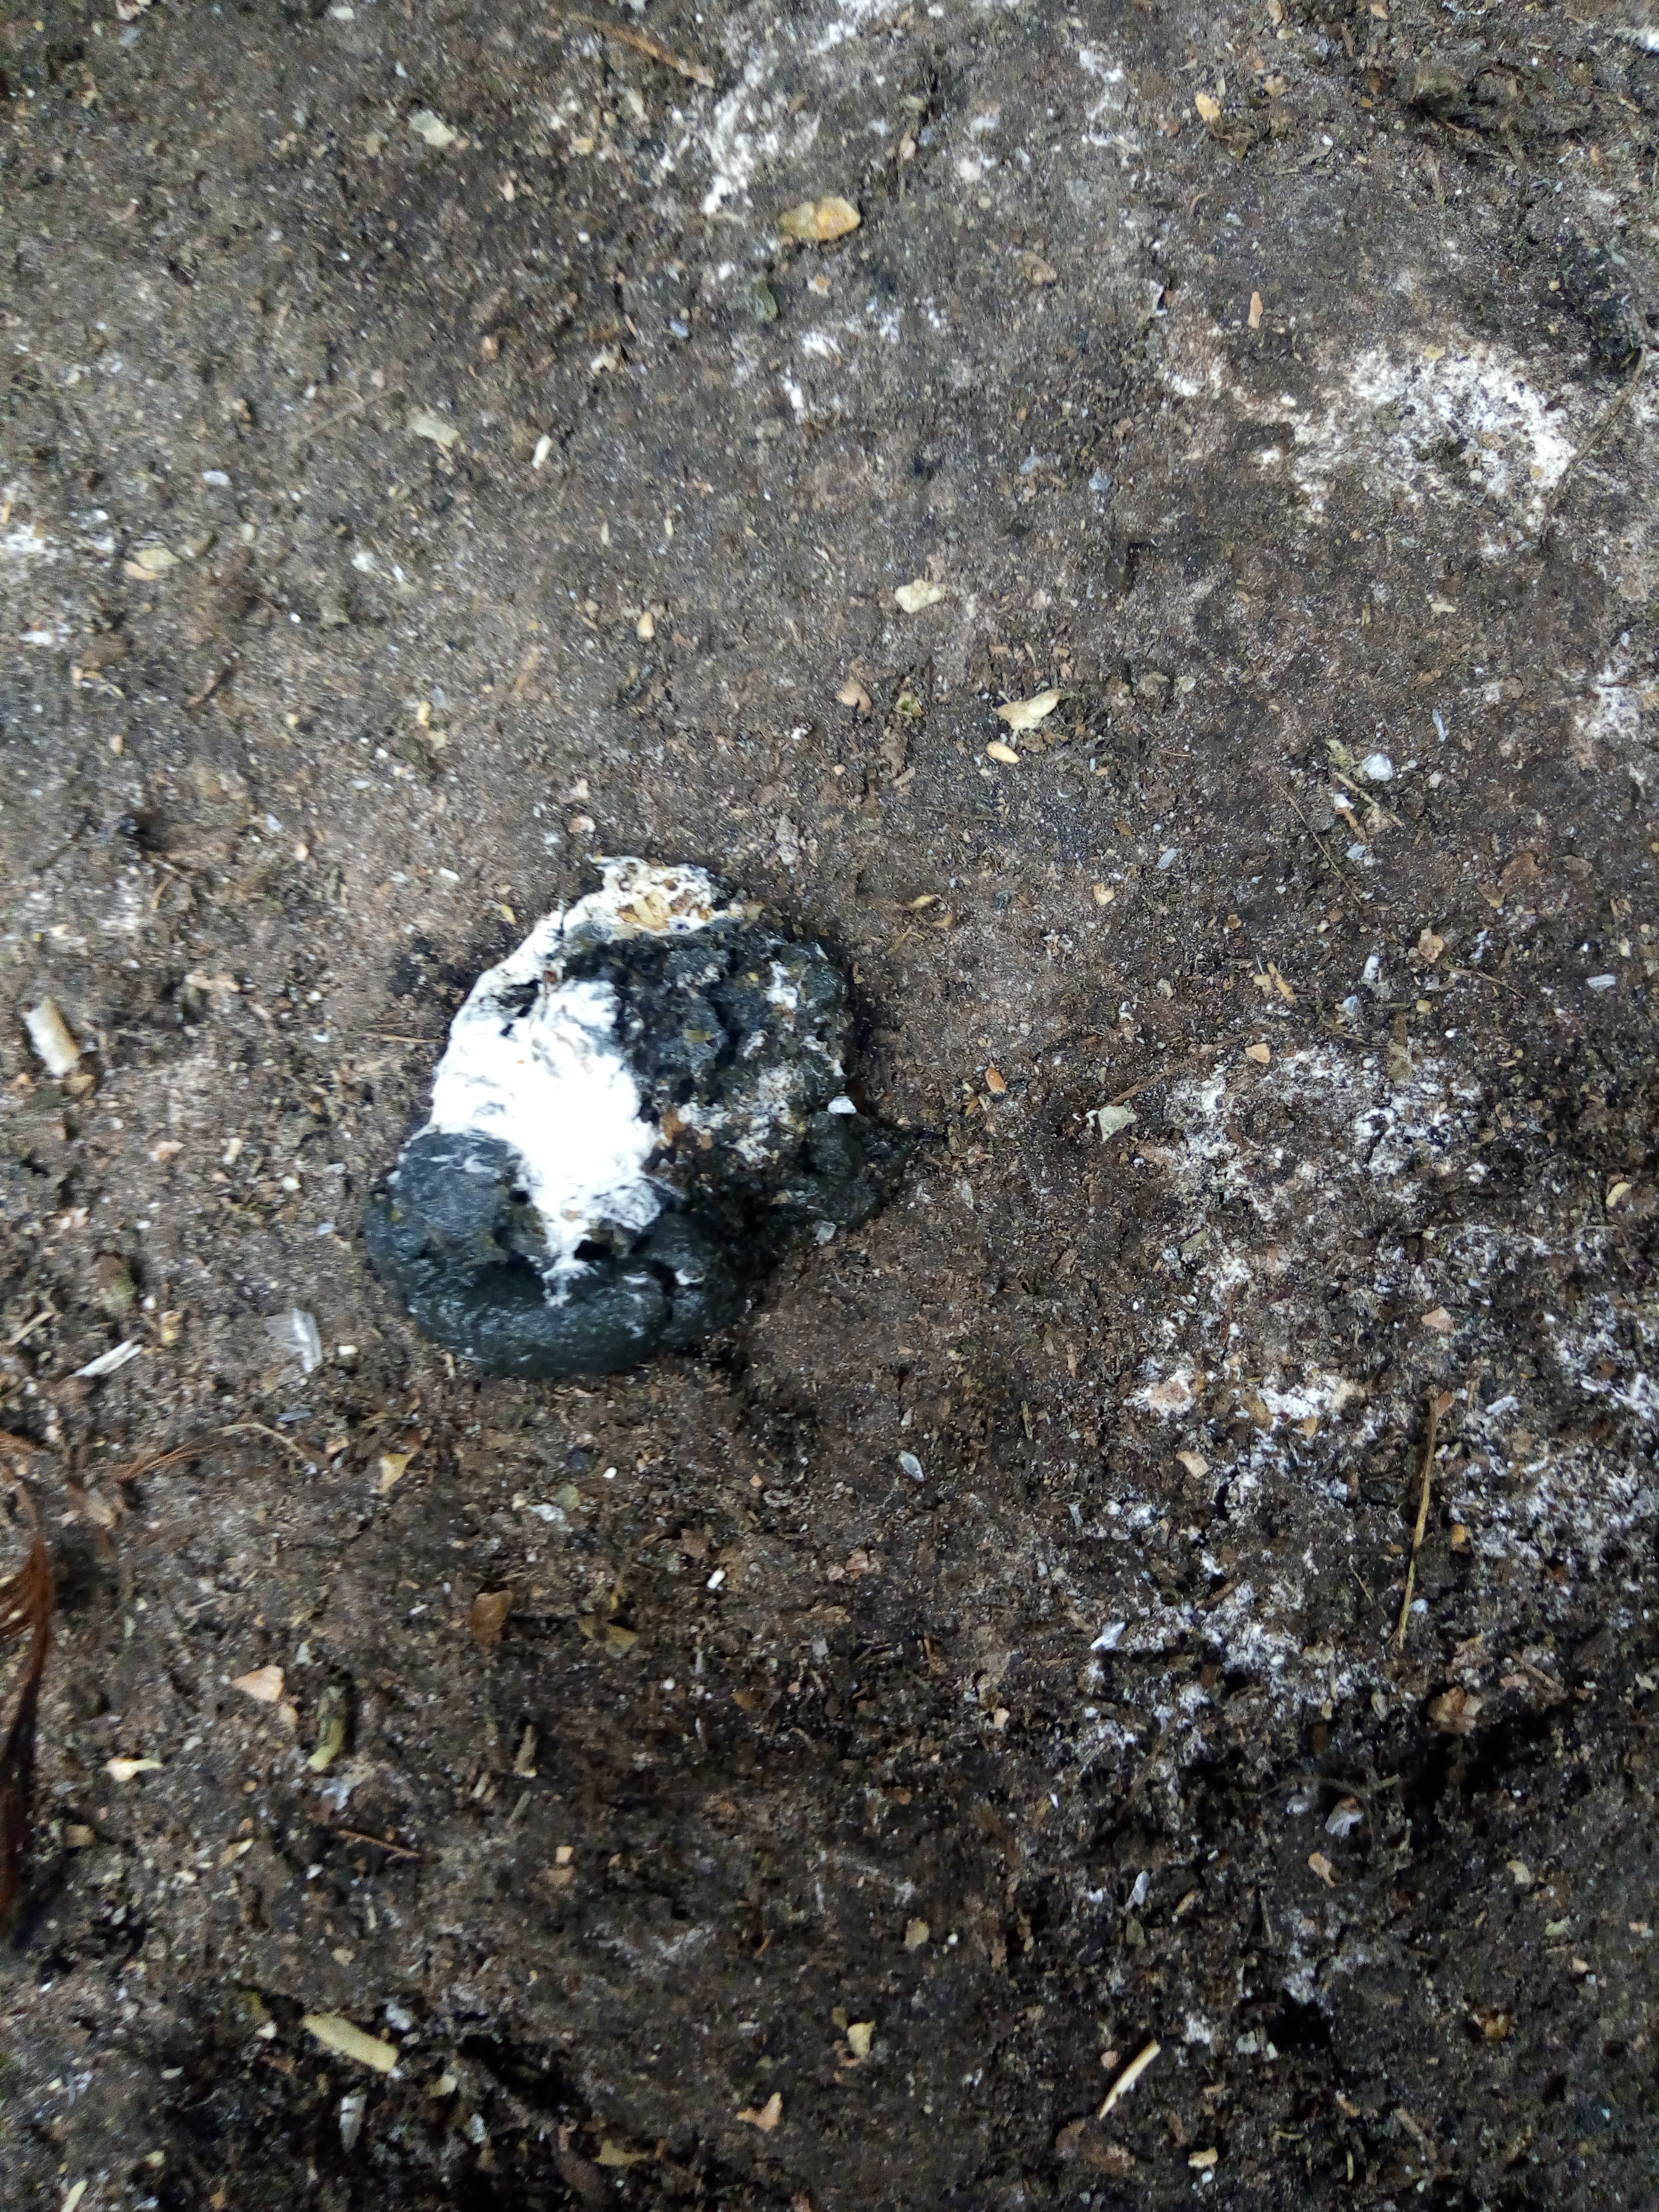
PCR-confirmed diagnosis: Healthy